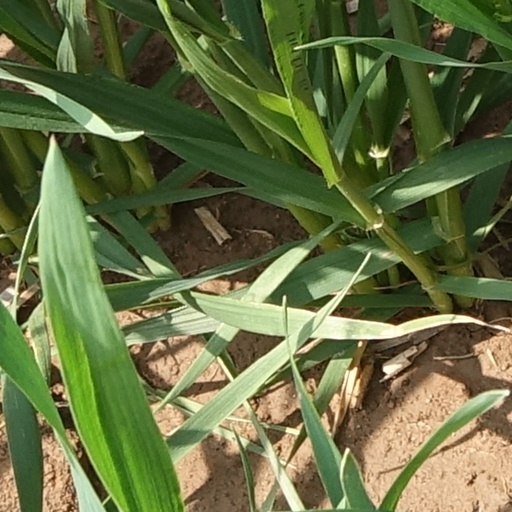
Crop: wheat